Eucalyptus

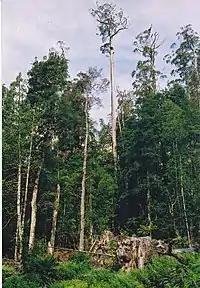
"Eucalyptus regnans" exceeding , in an area of extensive logging, Tasmania

"Eucalyptus" is one of three similar genera that are commonly referred to as "eucalypts", the others being "Corymbia" and "Angophora". Many species, though by no means all, are known as gum trees because they exude copious kino from any break in the bark (e.g., scribbly gum). The generic name is derived from the Greek words ευ ("eu") "well" and καλύπτω ("kalýpto") "to cover", referring to the operculum on the calyx that initially conceals the flower.